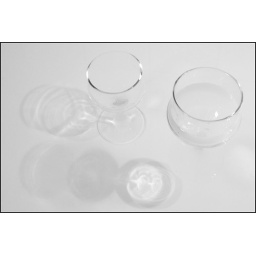
glass in bath 4